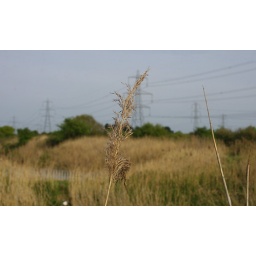
A nice bit of grass on the bridge over the South Wales Main Line by Caldicot.